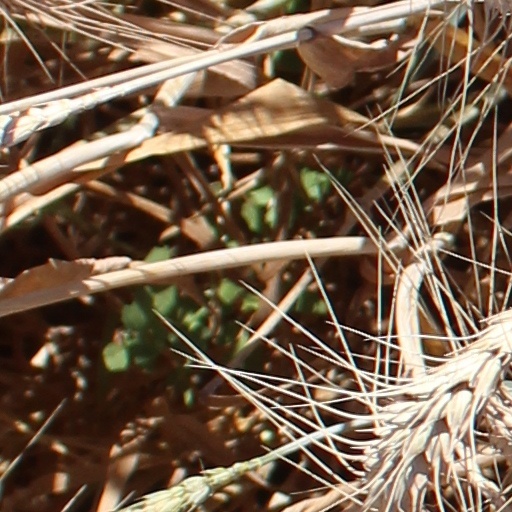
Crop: wheat